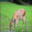
Label: deer